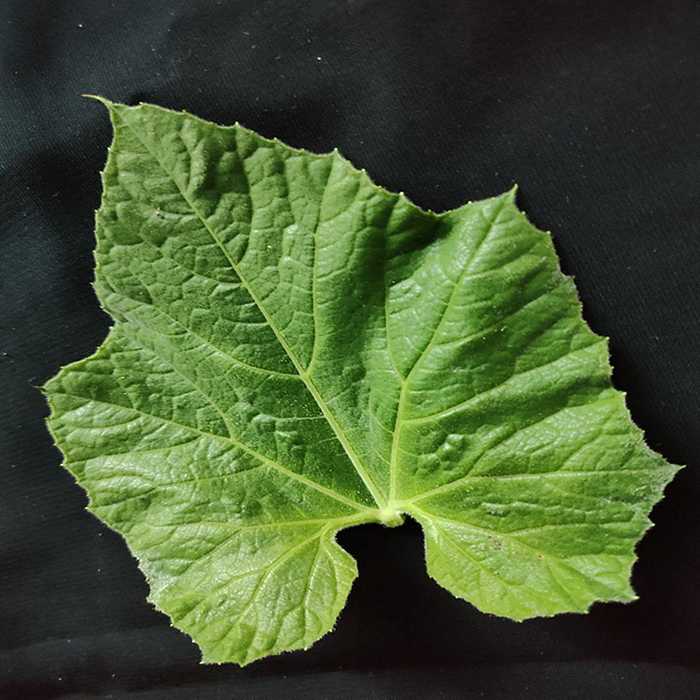
Plant: Bottle gourd
Label: Fresh leaf